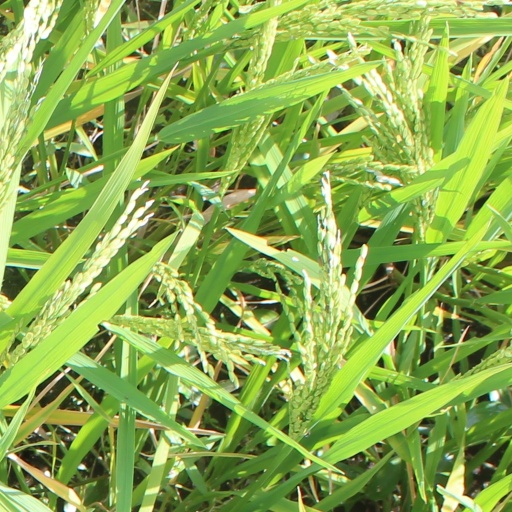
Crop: rice